Typhoon Sanba

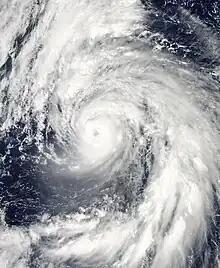
Typhoon Sanba approaching Okinawa on September 15

As wind shear decreased, Sanba continued to strengthen as it moved northwestward. At 06:00 UTC on September 12, the JMA upgraded Sanba to a severe tropical storm. Six hours later, Sanba intensified into a typhoon, as it formed a pinhole eye. The system then started its rapid intensification, becoming a Category 2-equivalent typhoon on the Saffir-Simpson scale at 03:00 UTC on the next day, before becoming a Category 4-equivalent typhoon six hours later, with a eye present on satellite imagery. This was owed to the favorable environment the storm was in, with sea surface temperatures, low wind shear, radial outflow, an excellent poleward outflow being enhanced by a tropical upper tropospheric trough (TUTT) to the northwest, as well as a subtropical low southeast of Honshu, and an equatorial channel. Sanba ultimately reached its peak intensity at 18:00 UTC that same day, with 10-minute sustained winds of and a central pressure of , according to the JMA. The JTWC estimated Sanba to have 1-minute sustained winds of , making the storm a Category 5-equivalent super typhoon.